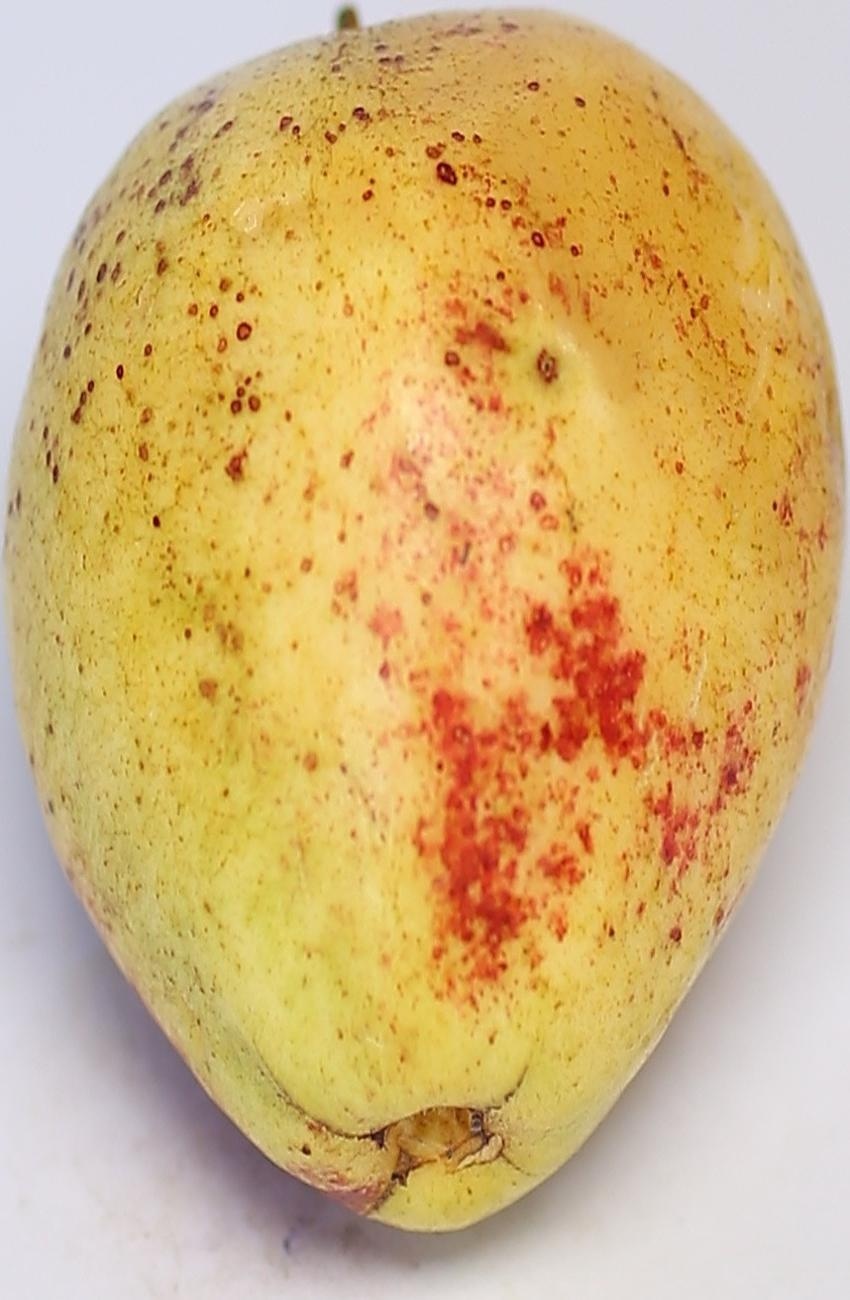
Maturity: ripe
Variety: riyali